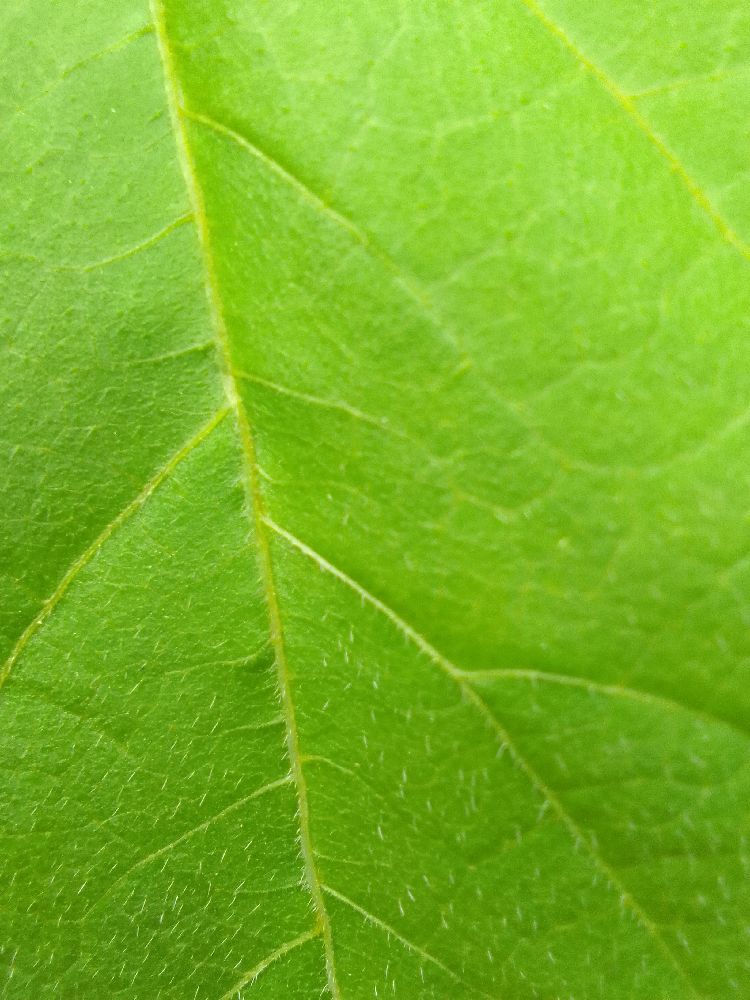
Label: healthy